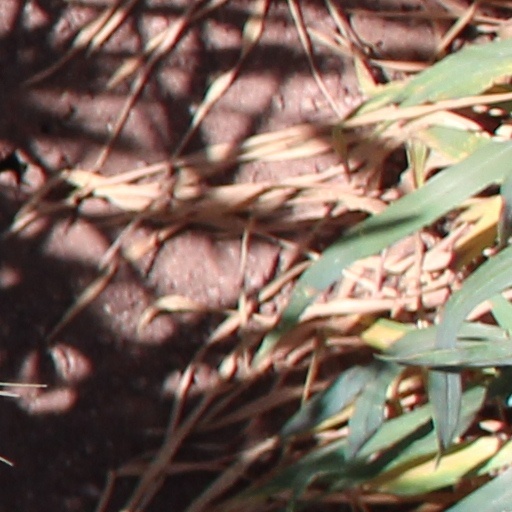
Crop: wheat